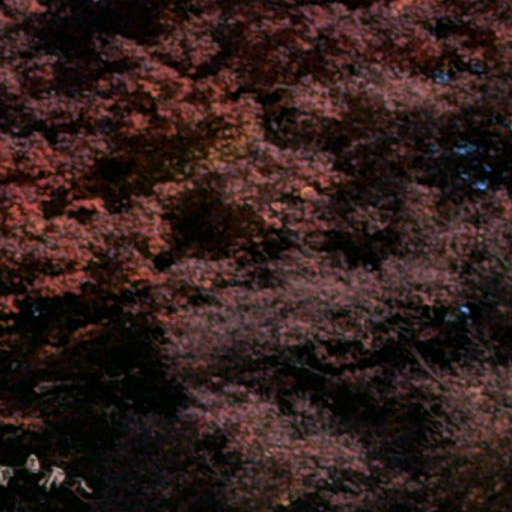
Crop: cassava